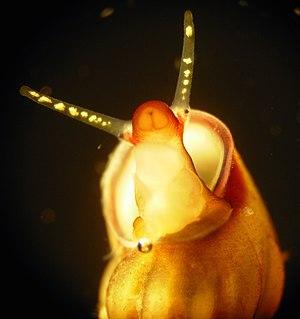
Rissoa guerini. Pied, mufle, avec la bouche et tentacules céphaliques.
Rissoa guerini est un petit mollusque gastéropode marin de la famille des Rissoidés.